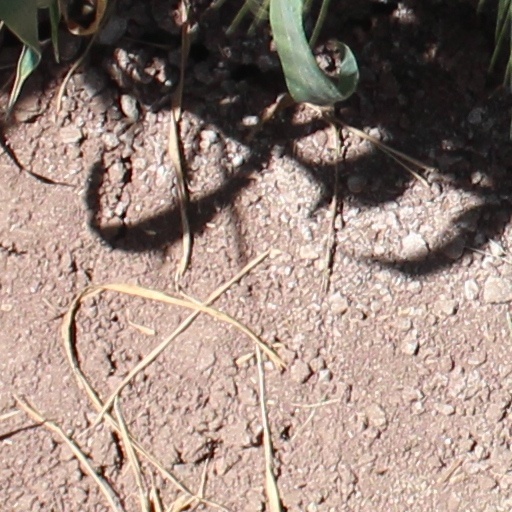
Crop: wheat